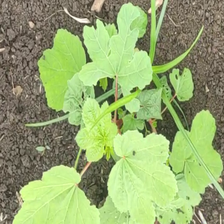
Weed species: Little_Mallow(Malva parviflora)